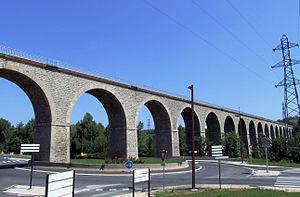
Langeac - Pont ferroviaire sur l'Allier
Les ouvrages de longueur totale supérieure à 100 m du département de la Haute-Loire sont classés ci-après par gestionnaires de voies.
Langeac est une commune française située dans le département de la Haute-Loire en région Auvergne-Rhône-Alpes.